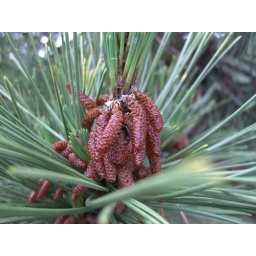
Strange wet things in the pine tree